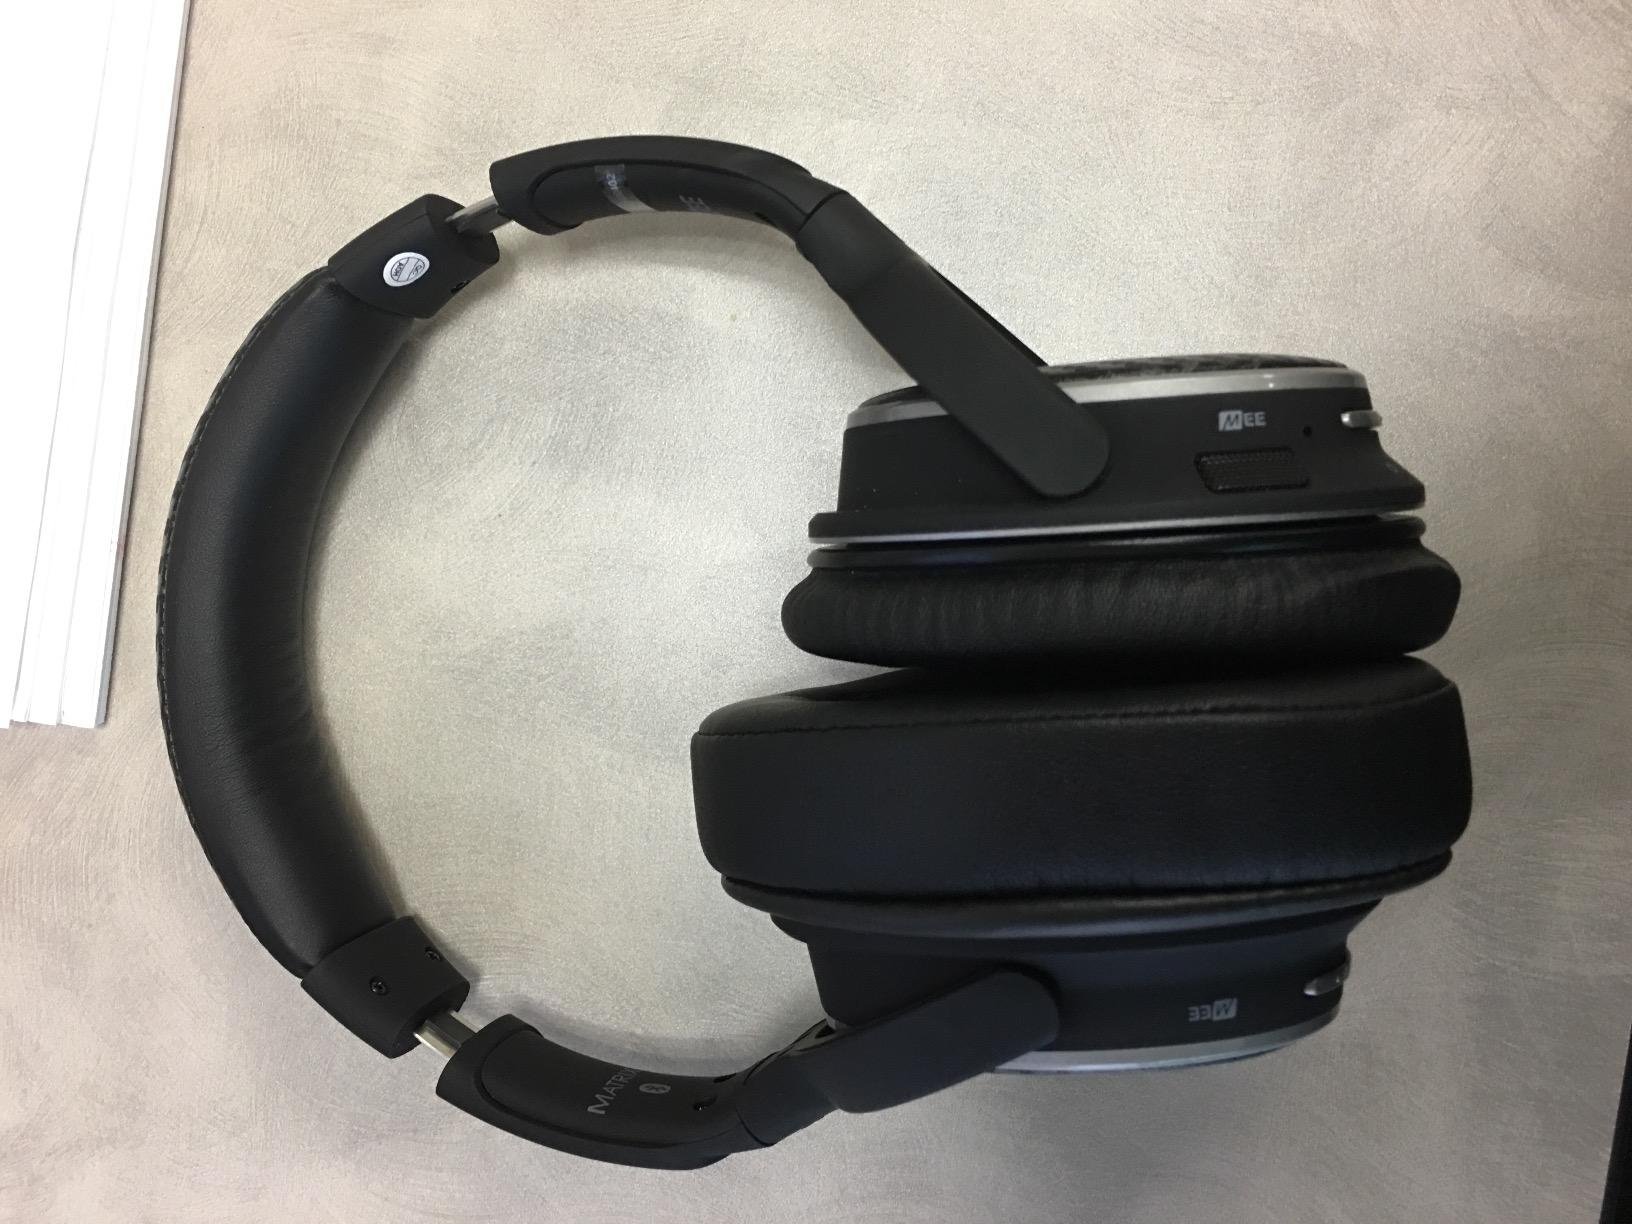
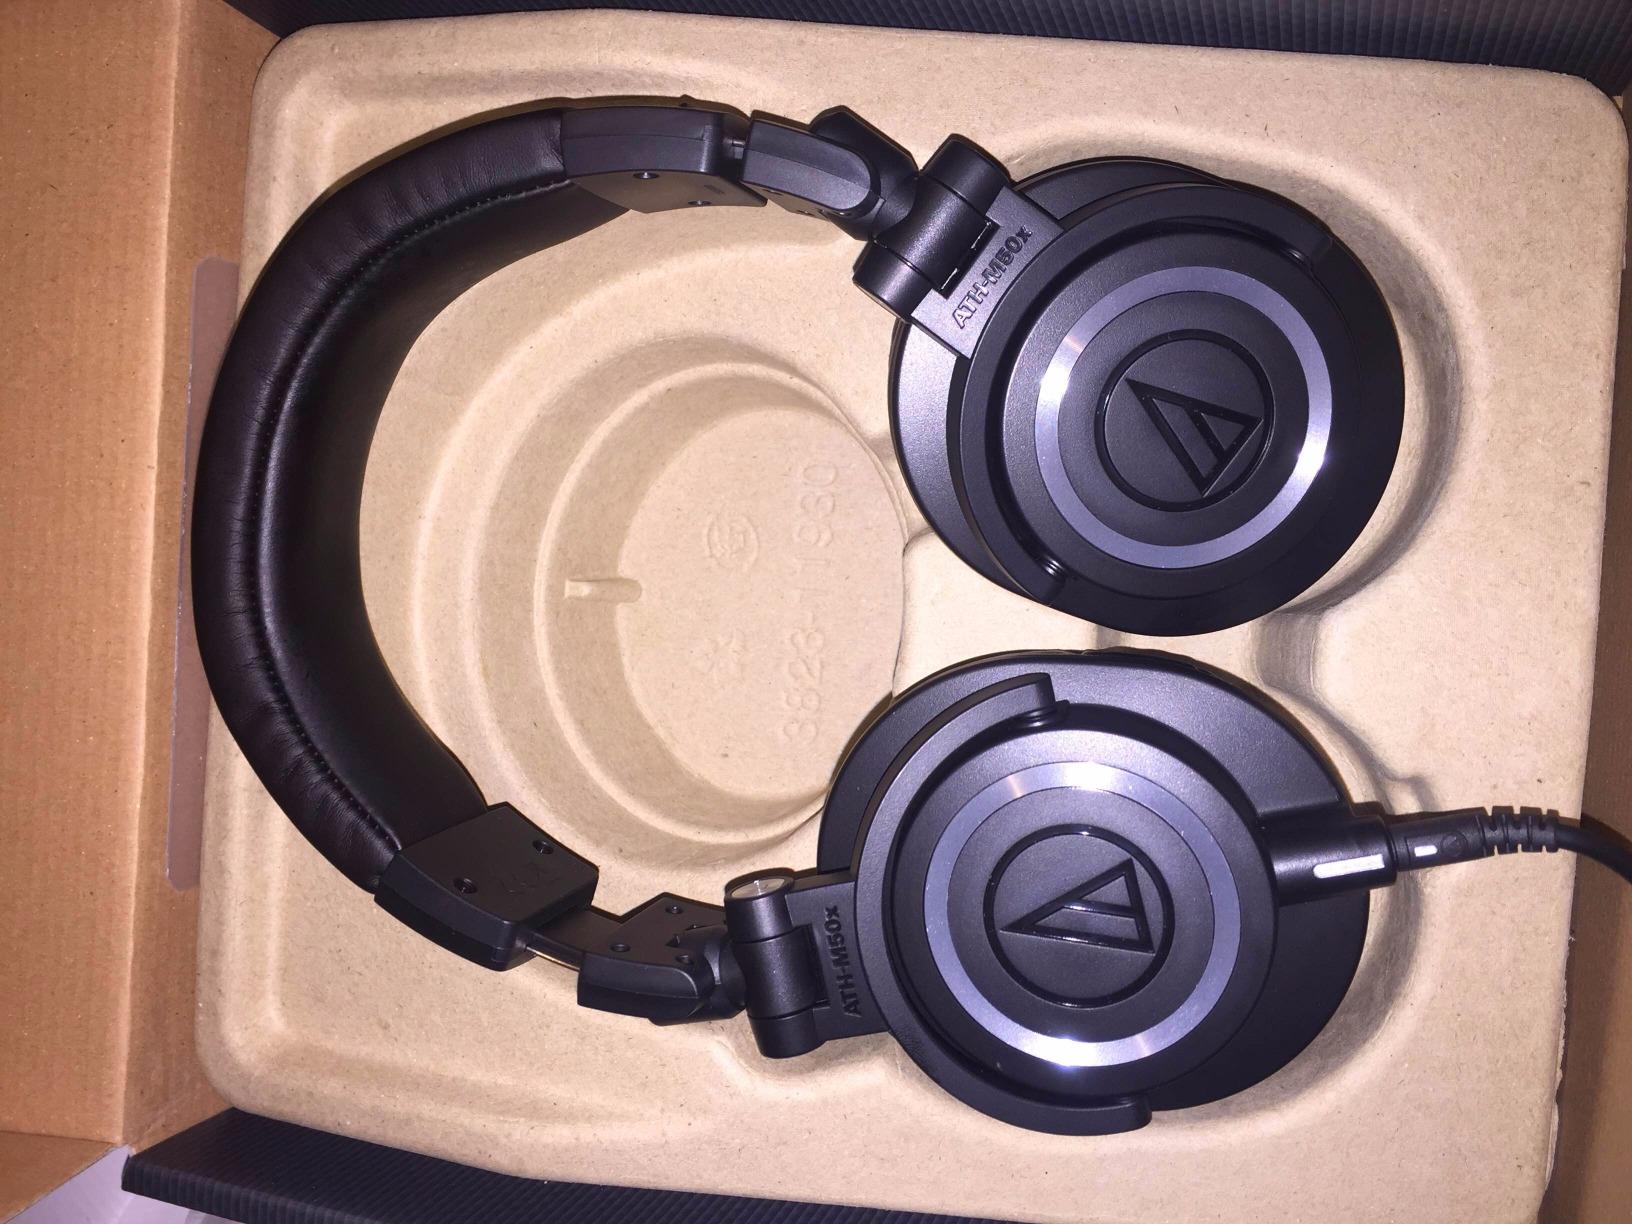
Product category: headphones
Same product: no